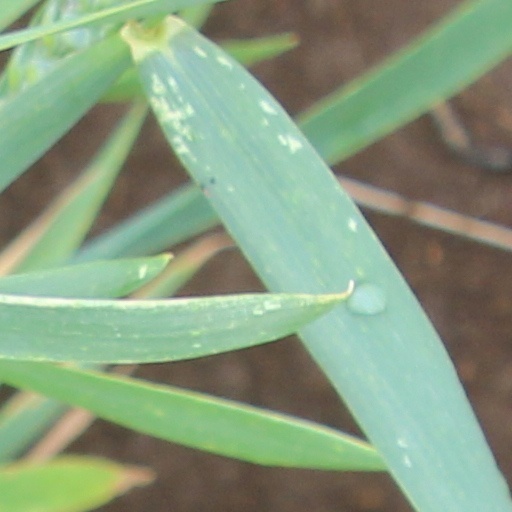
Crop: wheat